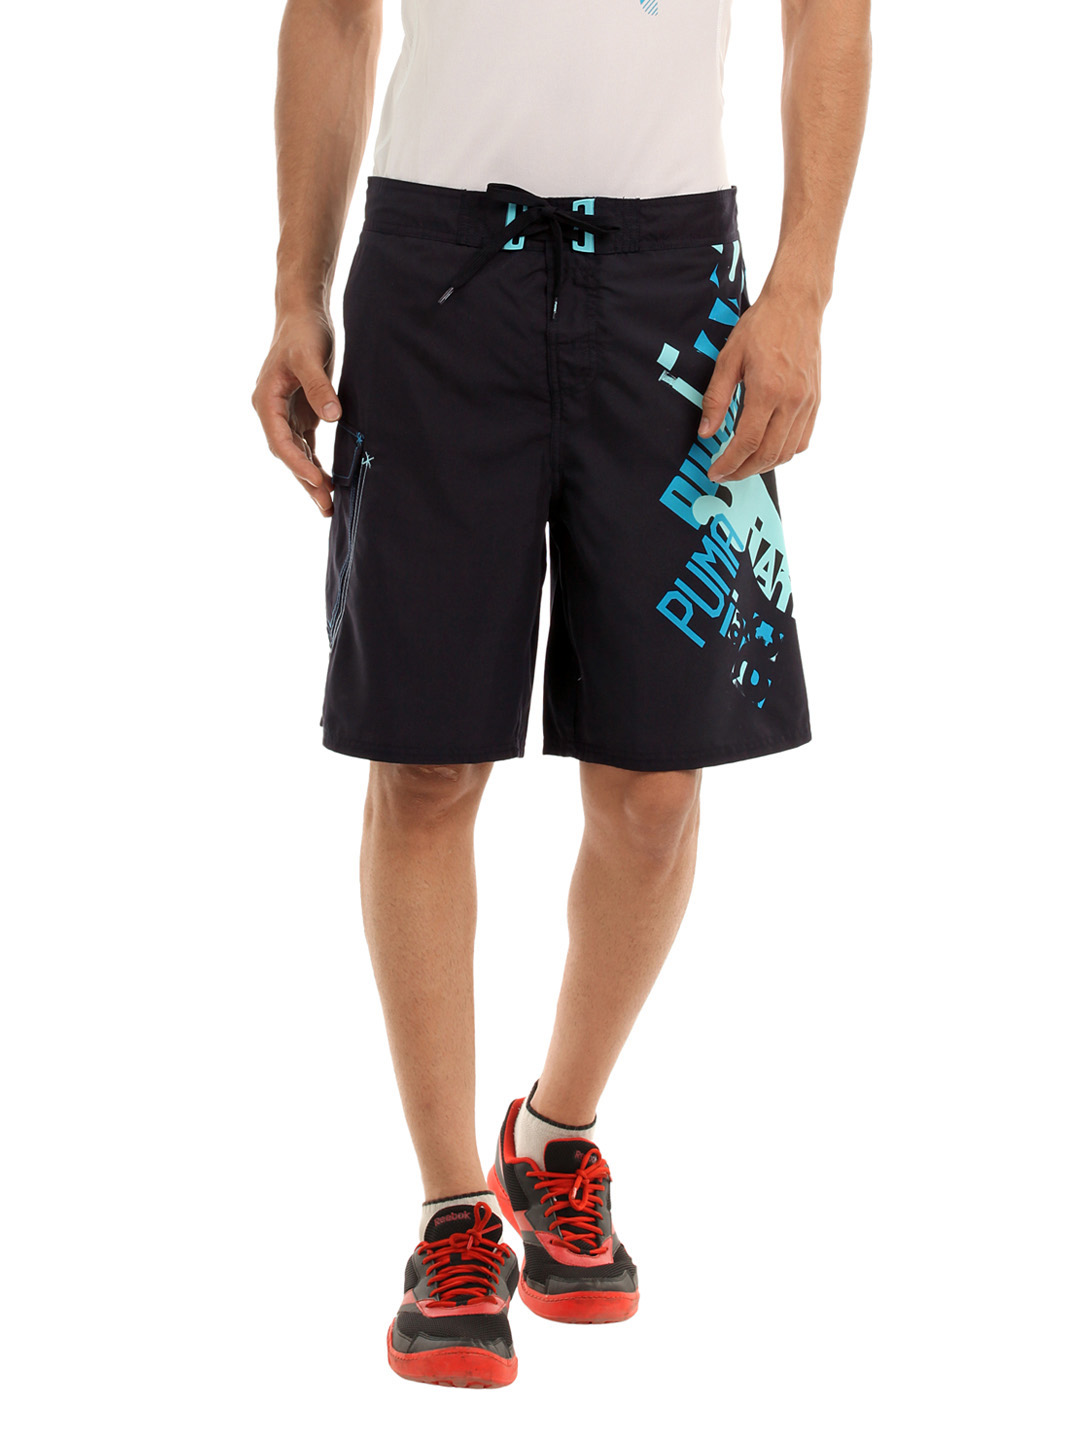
Puma Men Navy Blue Jamaica Jam Shorts
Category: Apparel / Bottomwear / Shorts
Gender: Men
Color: Navy Blue
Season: Summer 2013
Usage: Casual